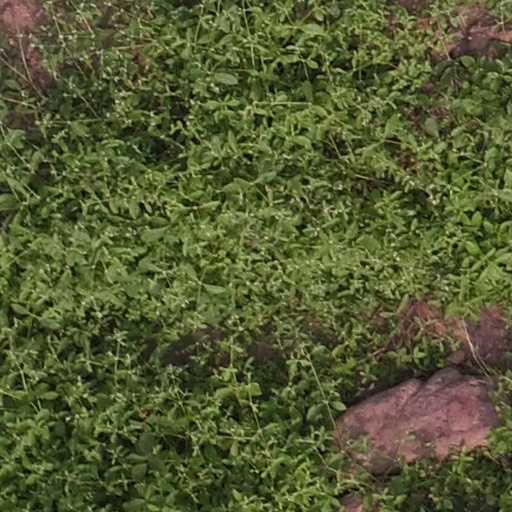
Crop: maize; corn